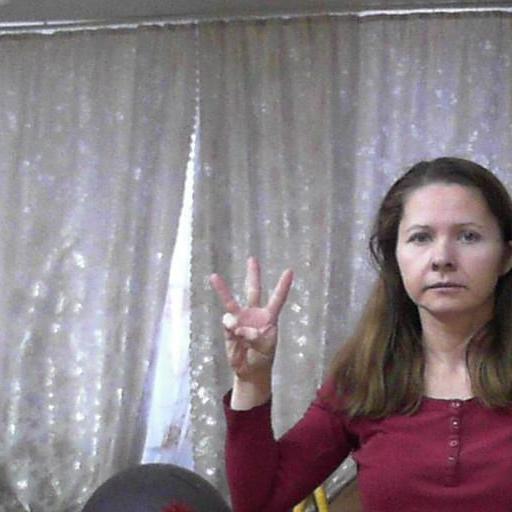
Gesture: three